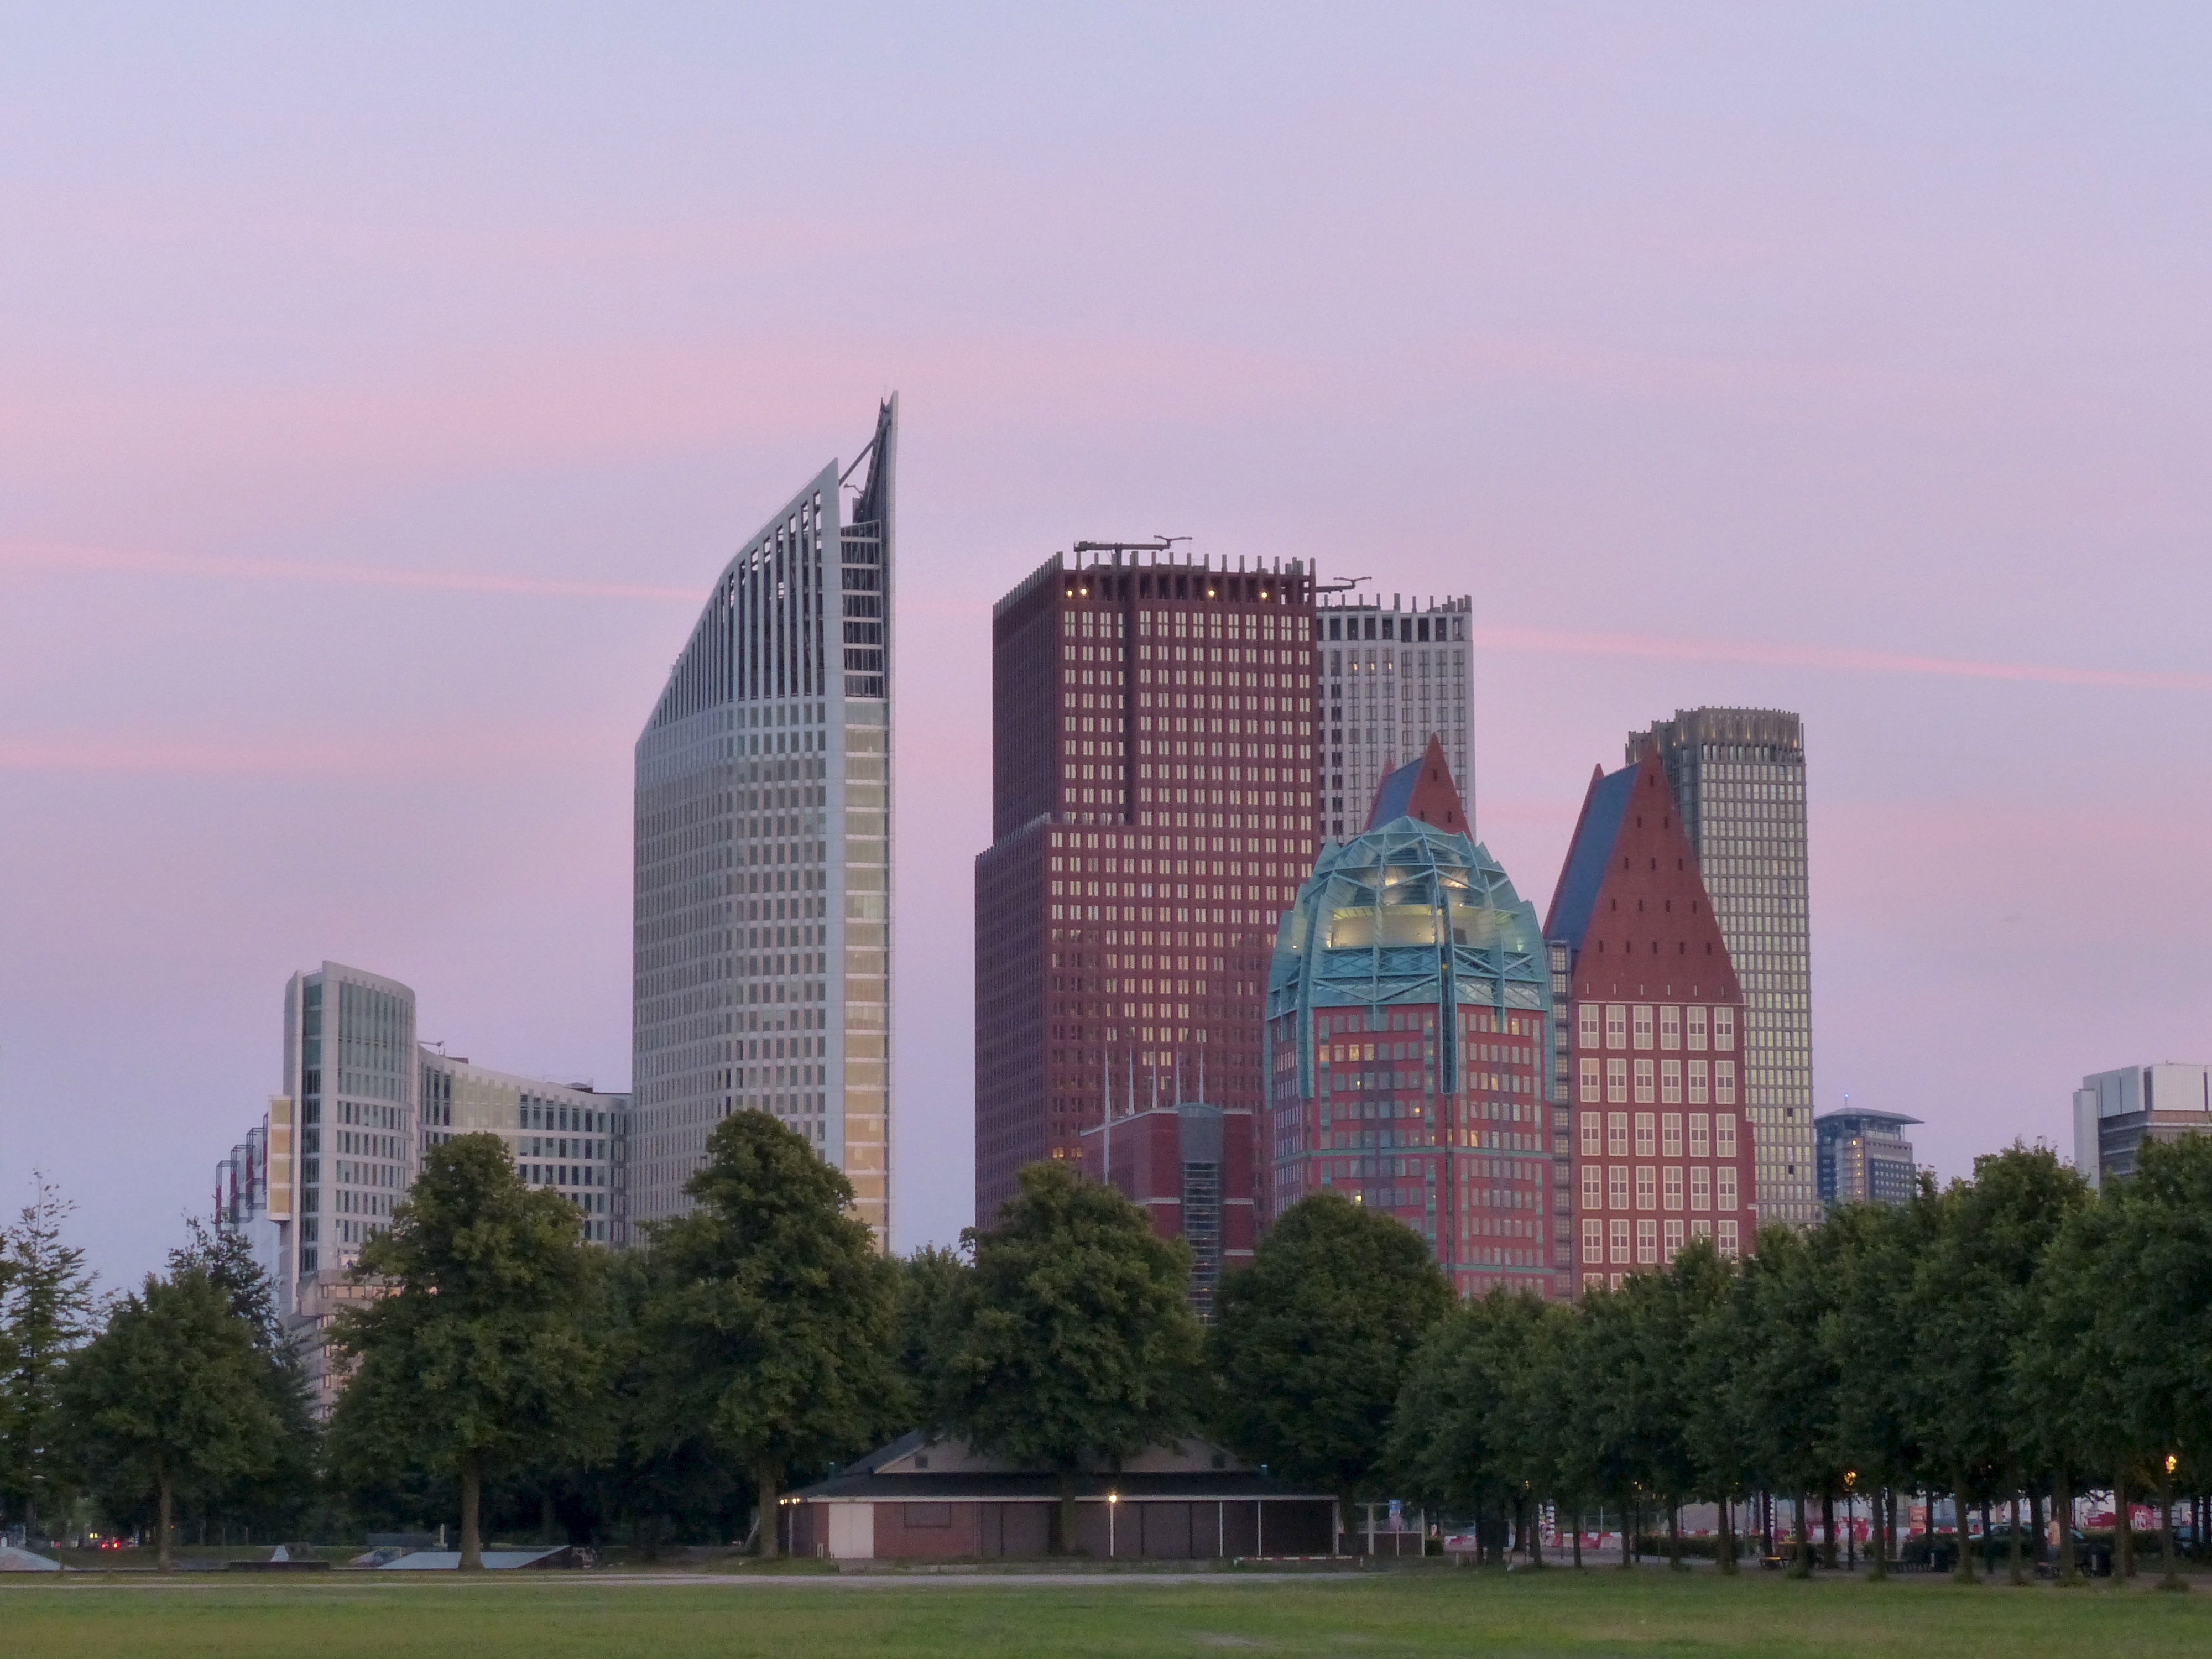
horizon, sunset, skyline, city, skyscraper, cityscape, downtown, tower, landmark, tower block, holland, hague, haag, netherlands, nightshot, cityskape, metropolis, urban area, residential area, geographical feature, human settlement, metropolitan area